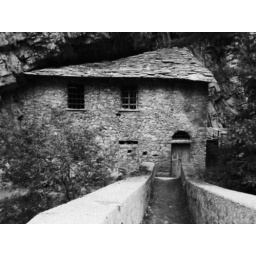
An old abandoned house in Val d'Aosta. And a narrow bridge leading to it.